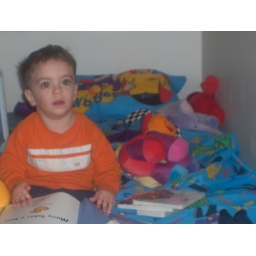
2006 Dec Matthew in a big boy bed with wiggles sheets3